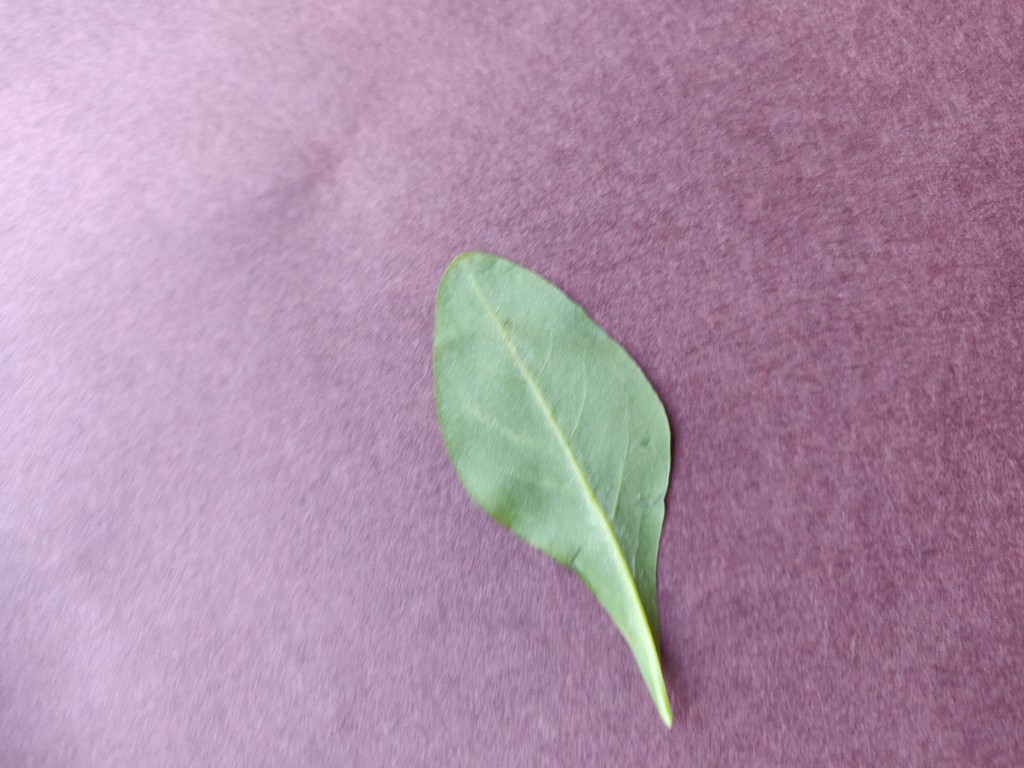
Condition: Healthy
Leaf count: single
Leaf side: back